Draining and development of the Everglades

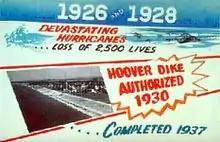
A sign advertising the completion of the Herbert Hoover Dike

The focus of government agencies quickly shifted to the control of floods rather than drainage. The Okeechobee Flood Control District, financed by both state and federal funds, was created in 1929. President Herbert Hoover toured the towns affected by the 1928 Okeechobee Hurricane and, an engineer himself, ordered the Army Corps of Engineers to assist the communities surrounding the lake. Between 1930 and 1937, a dike long was built around the southern edge of the lake, and a shorter one around the northern edge. It was tall and thick on the lake side, thick on the top, and thick toward land. Control of the Hoover Dike and the waters of Lake Okeechobee were delegated to federal powers: the United States declared legal limits of the lake to be and .